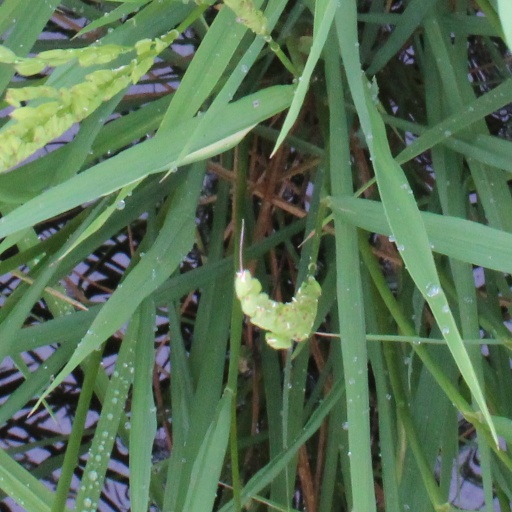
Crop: rice